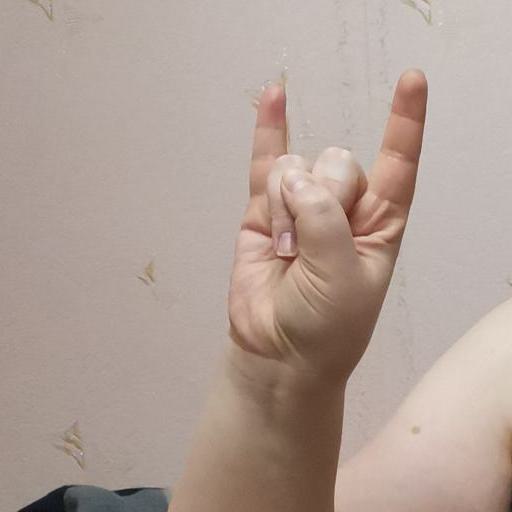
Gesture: rock